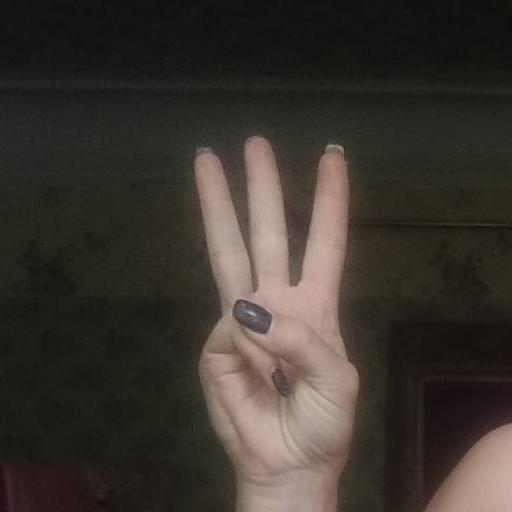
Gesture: three